Newcastle upon Tyne

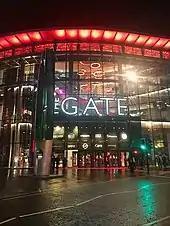
The Gate complex on Newgate Street is a nightlife destination

The area around the Tyne Gorge, between Newcastle on the north bank and Gateshead on the south bank, is the famous Newcastle-Gateshead Quayside. It is famed for its series of dramatic bridges, including the Tyne Bridge of 1928 which was built by Dorman Long of Middlesbrough, Robert Stephenson's High Level Bridge of 1849, the first road/rail bridge in the world, and the Swing Bridge of 1876.